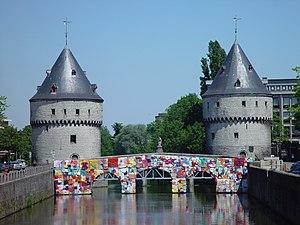
Cette page regroupe l'ensemble des monuments classés de la ville de Courtrai.